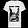
Label: T - shirt / top